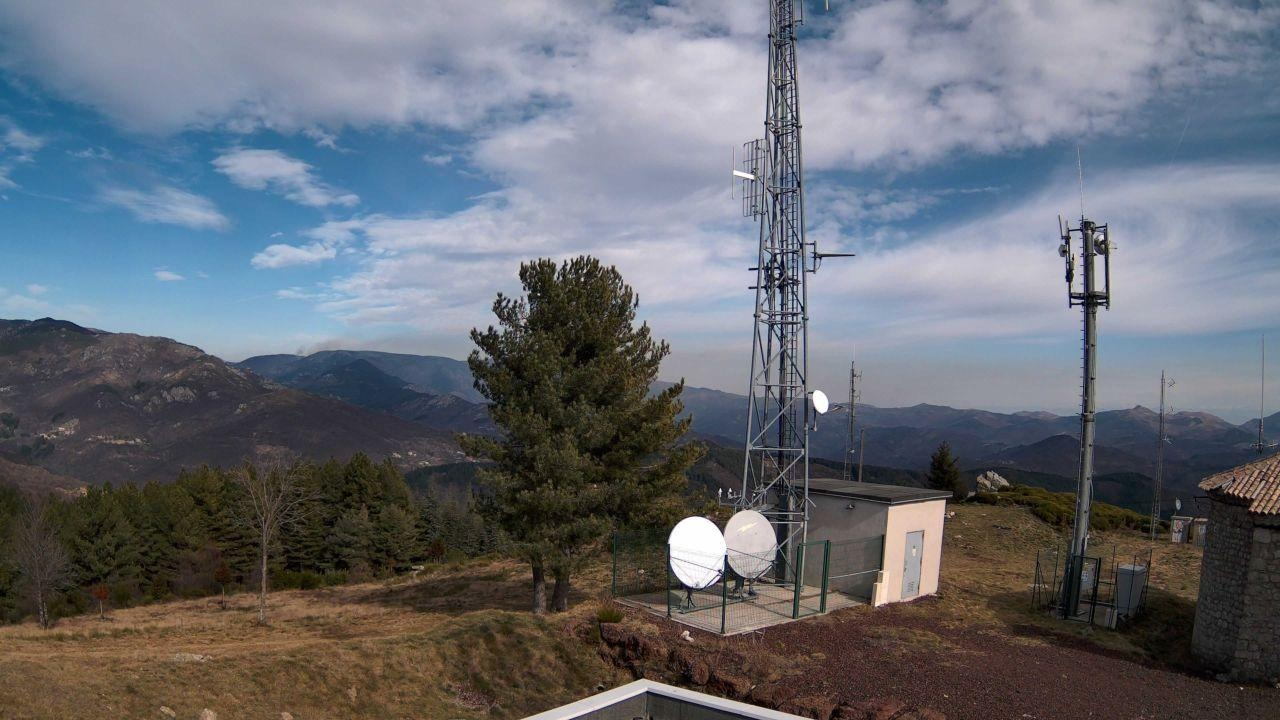
Fire: no
Smoke: yes